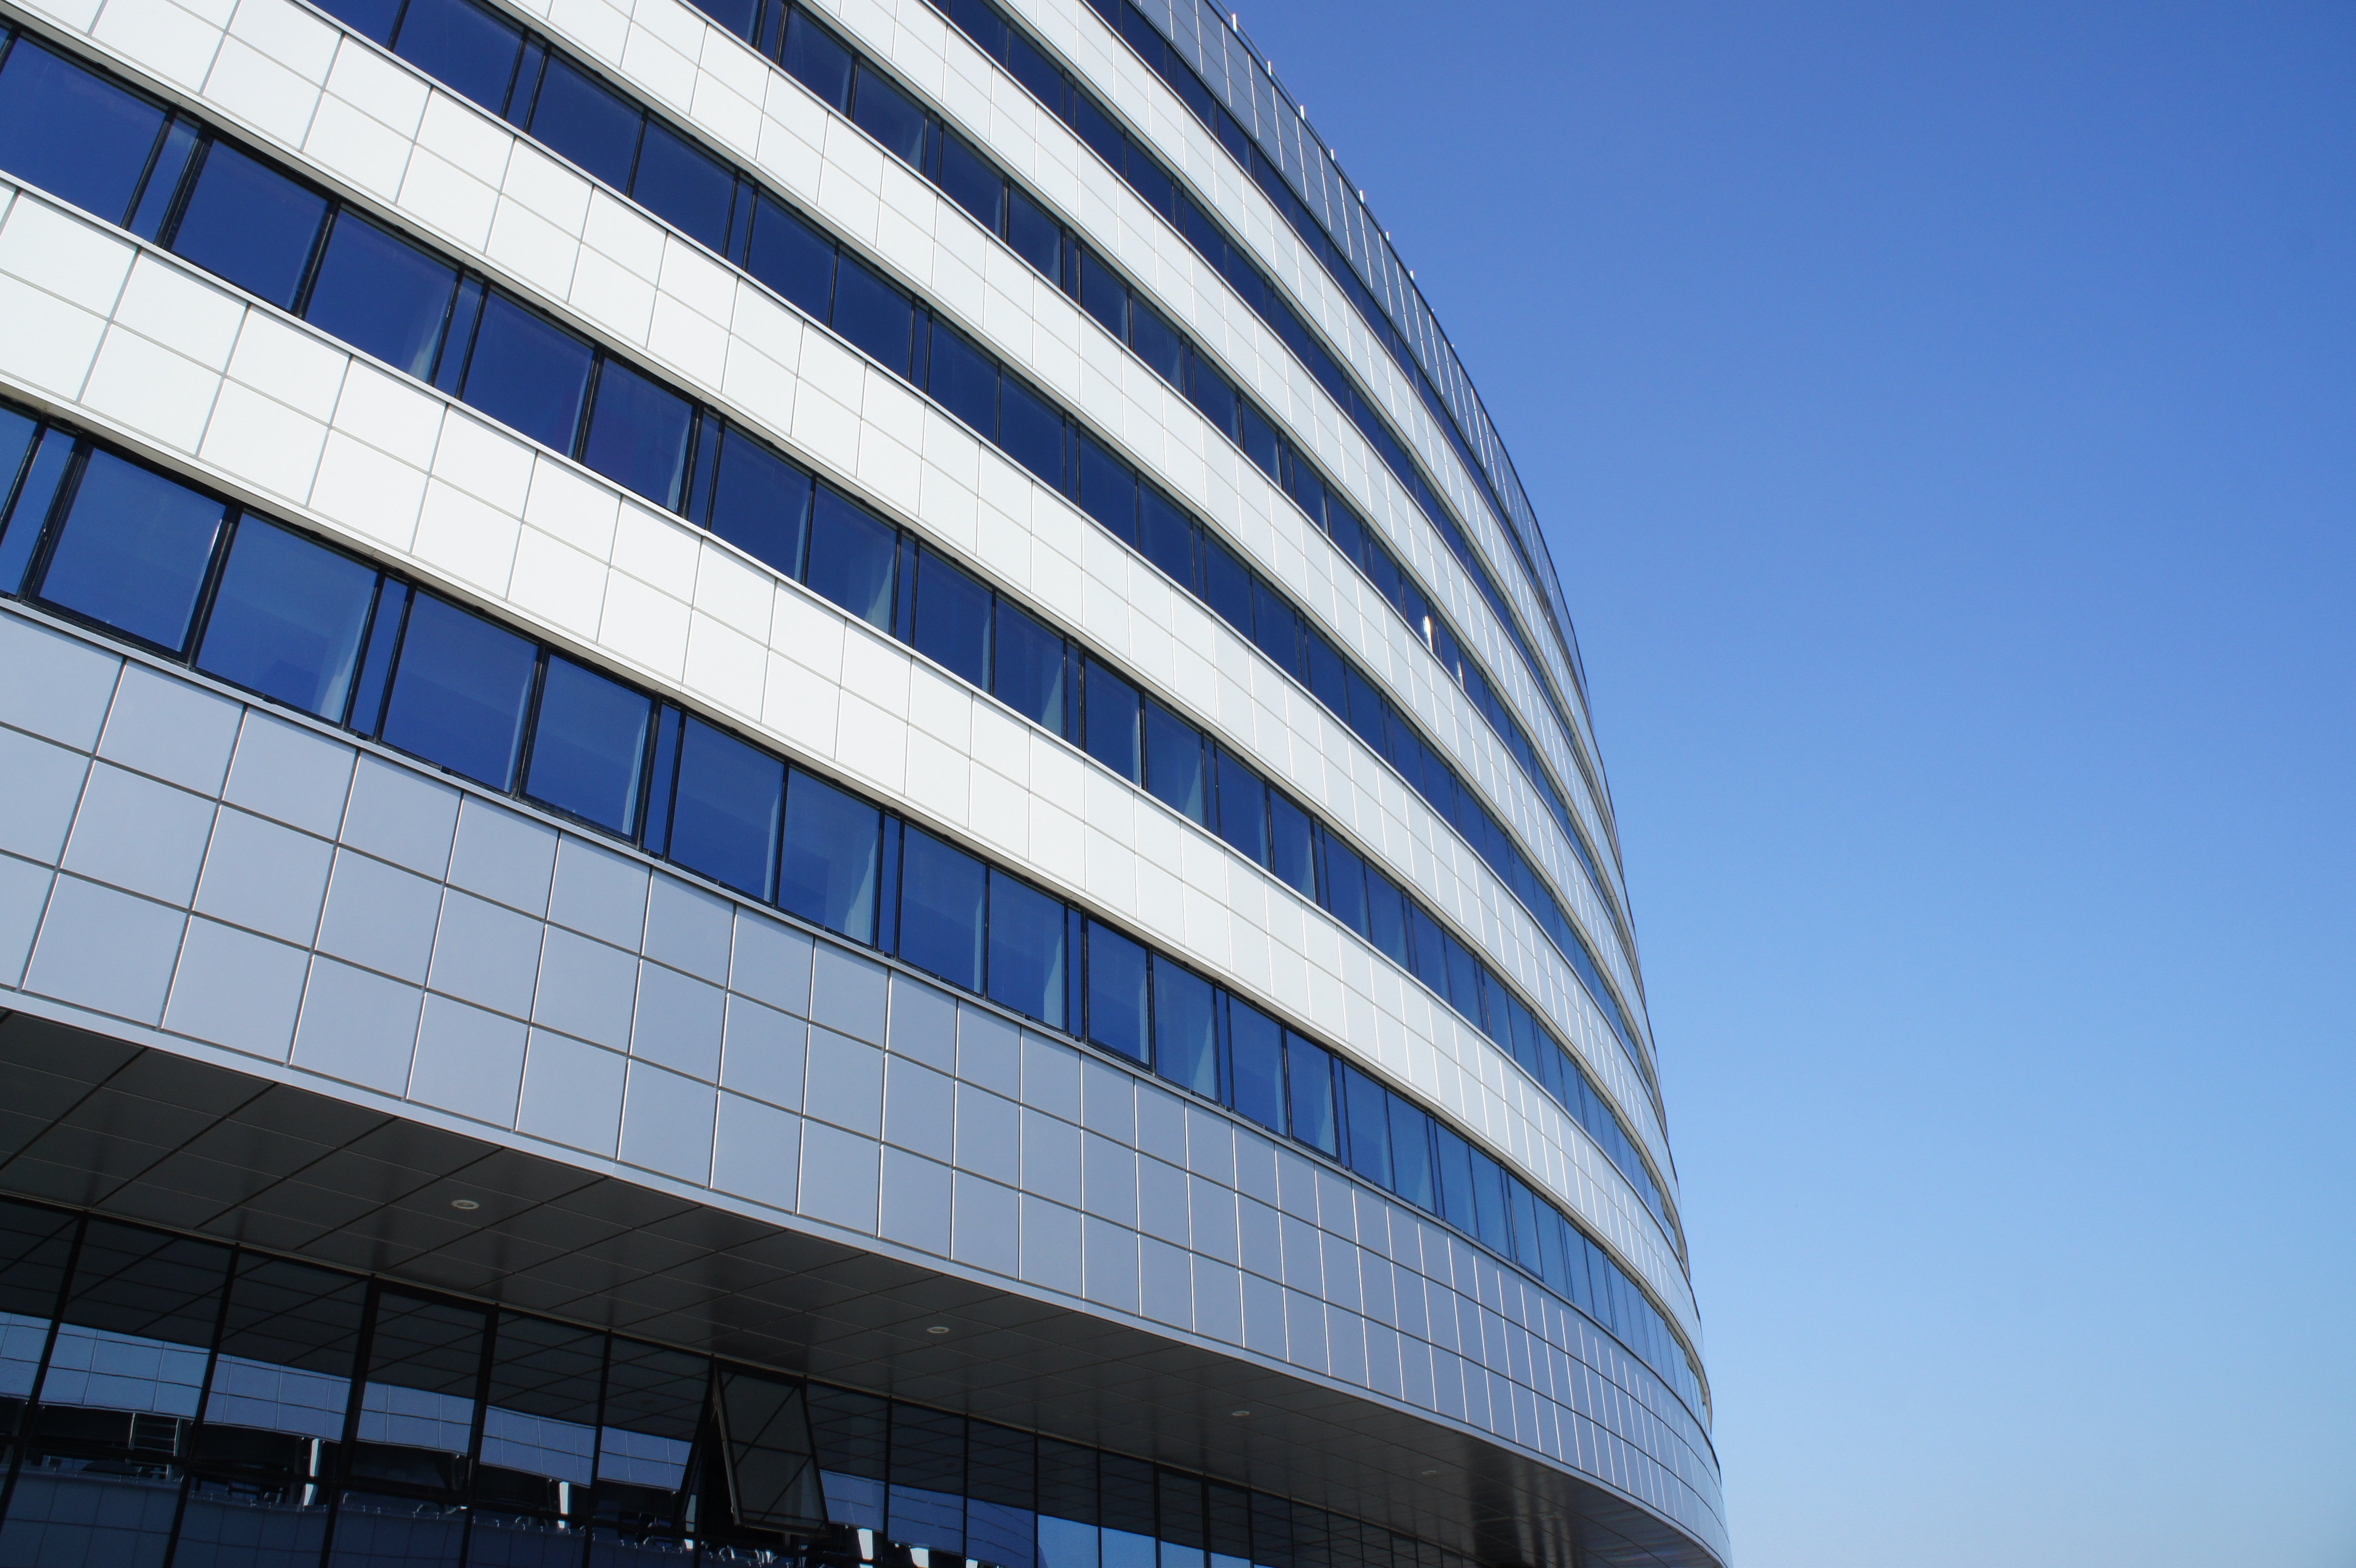
architecture, structure, glass, building, city, skyscraper, urban, corporate, facade, blue, business, stadium, tower block, arena, contemporary, headquarters, convention center, modern house, minsk, sport venue